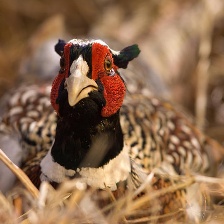
Species: RING-NECKED PHEASANT
Scientific name: PHASIANUS COLCHICUS